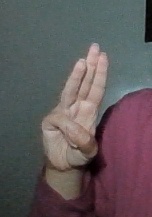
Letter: thaa